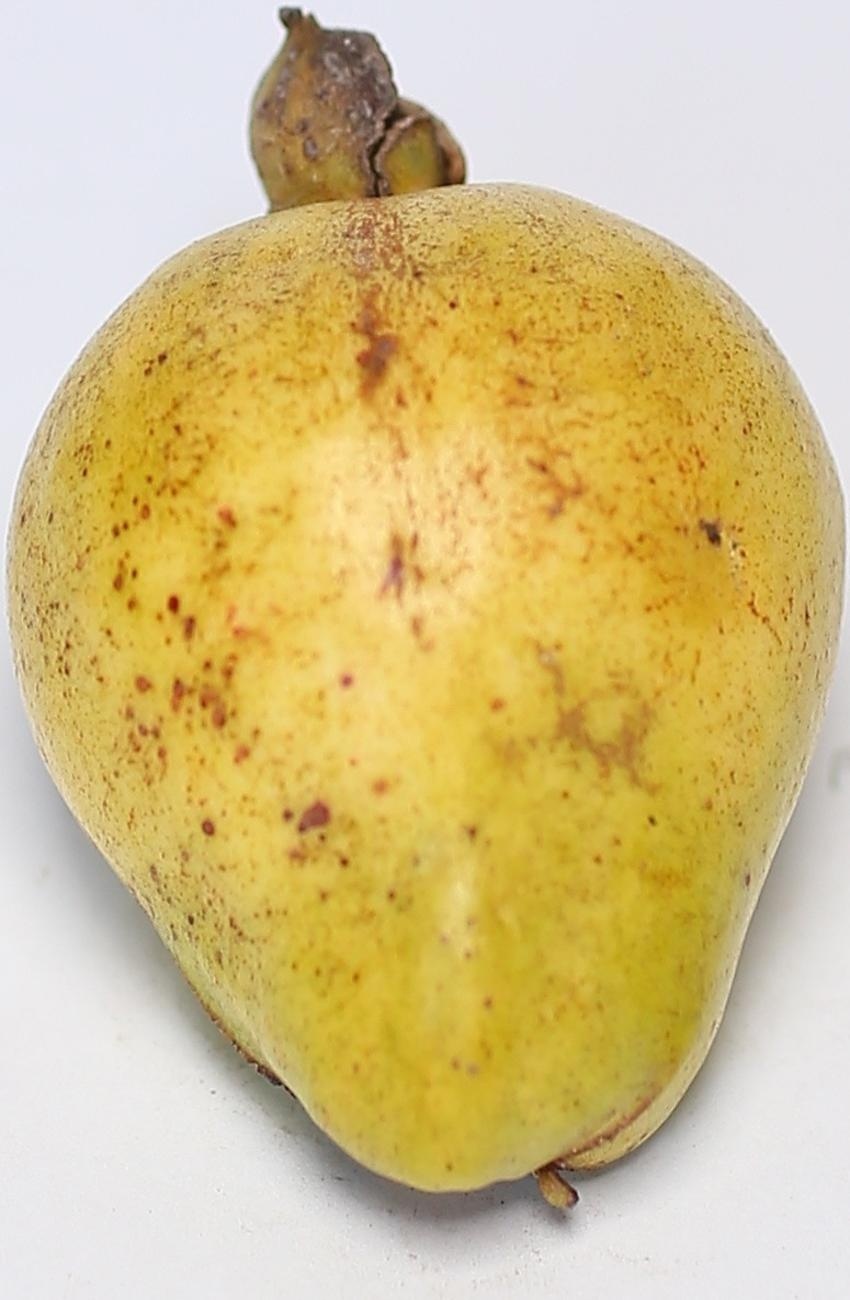
Maturity: ripe
Variety: local-sindhi